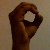
The image shows a hand gesture representing the letter 'O' in Indian Sign Language.